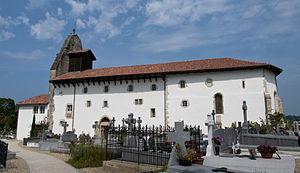
L'église Saint-Laurent est un lieu de culte catholique situé dans la commune de Arbonne, dans le département français des Pyrénées-Atlantiques. This building is indexed in the Base Mérimée, a database of architectural heritage maintained by the French Ministry of Culture,
L'église Saint-Laurent est l'église de la commune d'Arbonne, dans le département français des Pyrénées-Atlantiques.
Arbonne est une commune française, située à l’extrême ouest du département des Pyrénées-Atlantiques en région Nouvelle-Aquitaine, à moins de cinq kilomètres de la côte atlantique. Limitrophe de Bidart et de Biarritz, bénéficiant de leurs infrastructures, elle voit alors que sa population a doublé en 30 ans, pendant les premières années du XXIᵉ siècle son rôle de ville-dortoir rurbaine s’accentuer. Cette dimension est prise en compte par le dernier plan local d’urbanisme qui cherche à redynamiser le centre-bourg, tout en protégeant le secteur agricole qui fut l’activité économique dominante pendant des siècles.